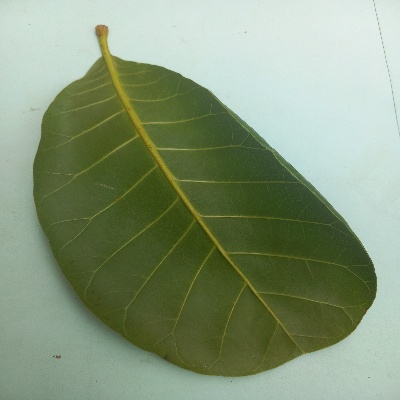
Crop: Cashew
Condition: healthy